Mark Rosenker

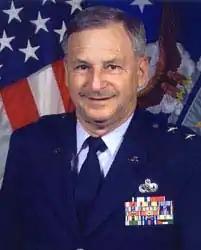
Mark Rosenker

Rosenker was a retired Air Force Reserve Major General. During his 37-year active duty and reserve career, Rosenker received numerous awards and decorations including the Air Force Distinguished Service Medal with One Oak Leaf Cluster and the Legion of Merit.